Visa requirements for Vanuatu citizens

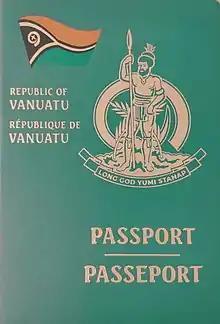
Vanuatu passport 2020

Visa requirements for Vanuatu citizens are administrative entry restrictions by the authorities of other states placed on citizens of Vanuatu. , Vanuatu citizens had visa-free or visa on arrival access to 91 countries and territories, ranking the Vanuatu passport 55th in terms of travel freedom according to the Henley Passport Index.